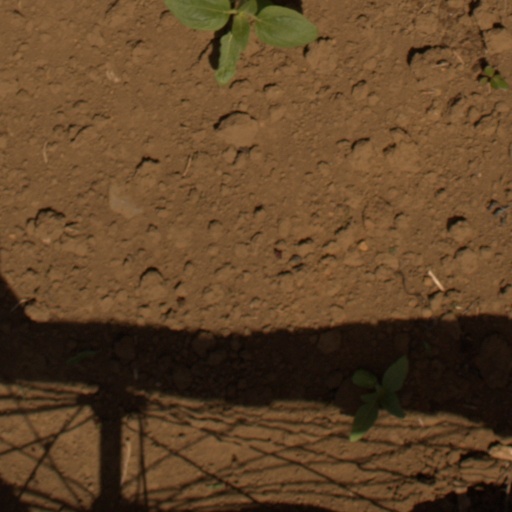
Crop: Jerusalem artichoke